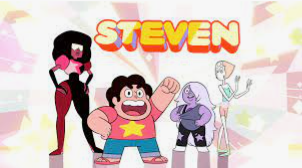
Portrait style: Cartoon Portrait